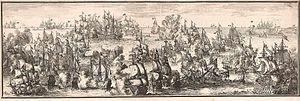
Bataille du cap Ortégal entre l'escadre française de La Jonquière et celle, anglaise d'Anson. Mai 1747. Guerre de Succession d'Autriche. Gravure hollandaise reprenant un dessin de 1692.
La première bataille du cap Finisterre est une bataille navale livrée pendant la guerre de Succession d'Autriche. Elle est souvent nommée aussi bataille du cap Ortégal car elle s'est déroulée au large de l'Espagne. Cette bataille oppose, le 14 mai 1747, une escadre britannique commandée par George Anson à l'escorte d'un convoi français commandé par Jacques-Pierre de Taffanel de La Jonquière. C'est le deuxième des trois grands affrontements navals opposant la Marine française à la Royal Navy pendant ce conflit. Cette bataille se déroule dans le cadre de la stratégie des convois. La France et l'Angleterre protègent, pendant la guerre de Succession d'Autriche, leurs navires de commerce en formant de grands convois escortés contre les corsaires et les vaisseaux adverses. L'Angleterre, qui dispose de plus de navires de guerre que la France, met en place en 1747 une puissante escadre destinée à intercepter les convois qui partent vers les Antilles et les Indes.